Peter Watts (author)

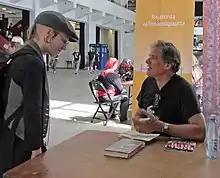
Watts at Finncon 2013 in Helsinki, Finland

In December 2009, Watts was detained at the Canada–United States border by U.S. Customs and Border Protection (CBP) to perform a reportedly random search of the rental vehicle he was driving. Watts is alleged to have assaulted a CBP Officer and was turned over to local authorities to face charges. According to an officer, the authorities used pepper spray to subdue Watts after Watts became aggressive toward officers. According to Watts, he was assaulted, punched in the face, pepper-sprayed, and thrown in jail for the night. The officer later admitted in court that he had punched Watts. A jury found Watts guilty of obstructing a U.S. Customs and Border Protection officer. He faced a maximum sentence of 2 years in prison. Watts blogged about his sentence saying that because of how the law was written, his asking, "What is the problem?", was enough to convict him of non-compliance. In April 2010, he was given a suspended sentence and a fine. However, due to immigration laws, Watts' felony conviction prevents him from re-entering the United States.